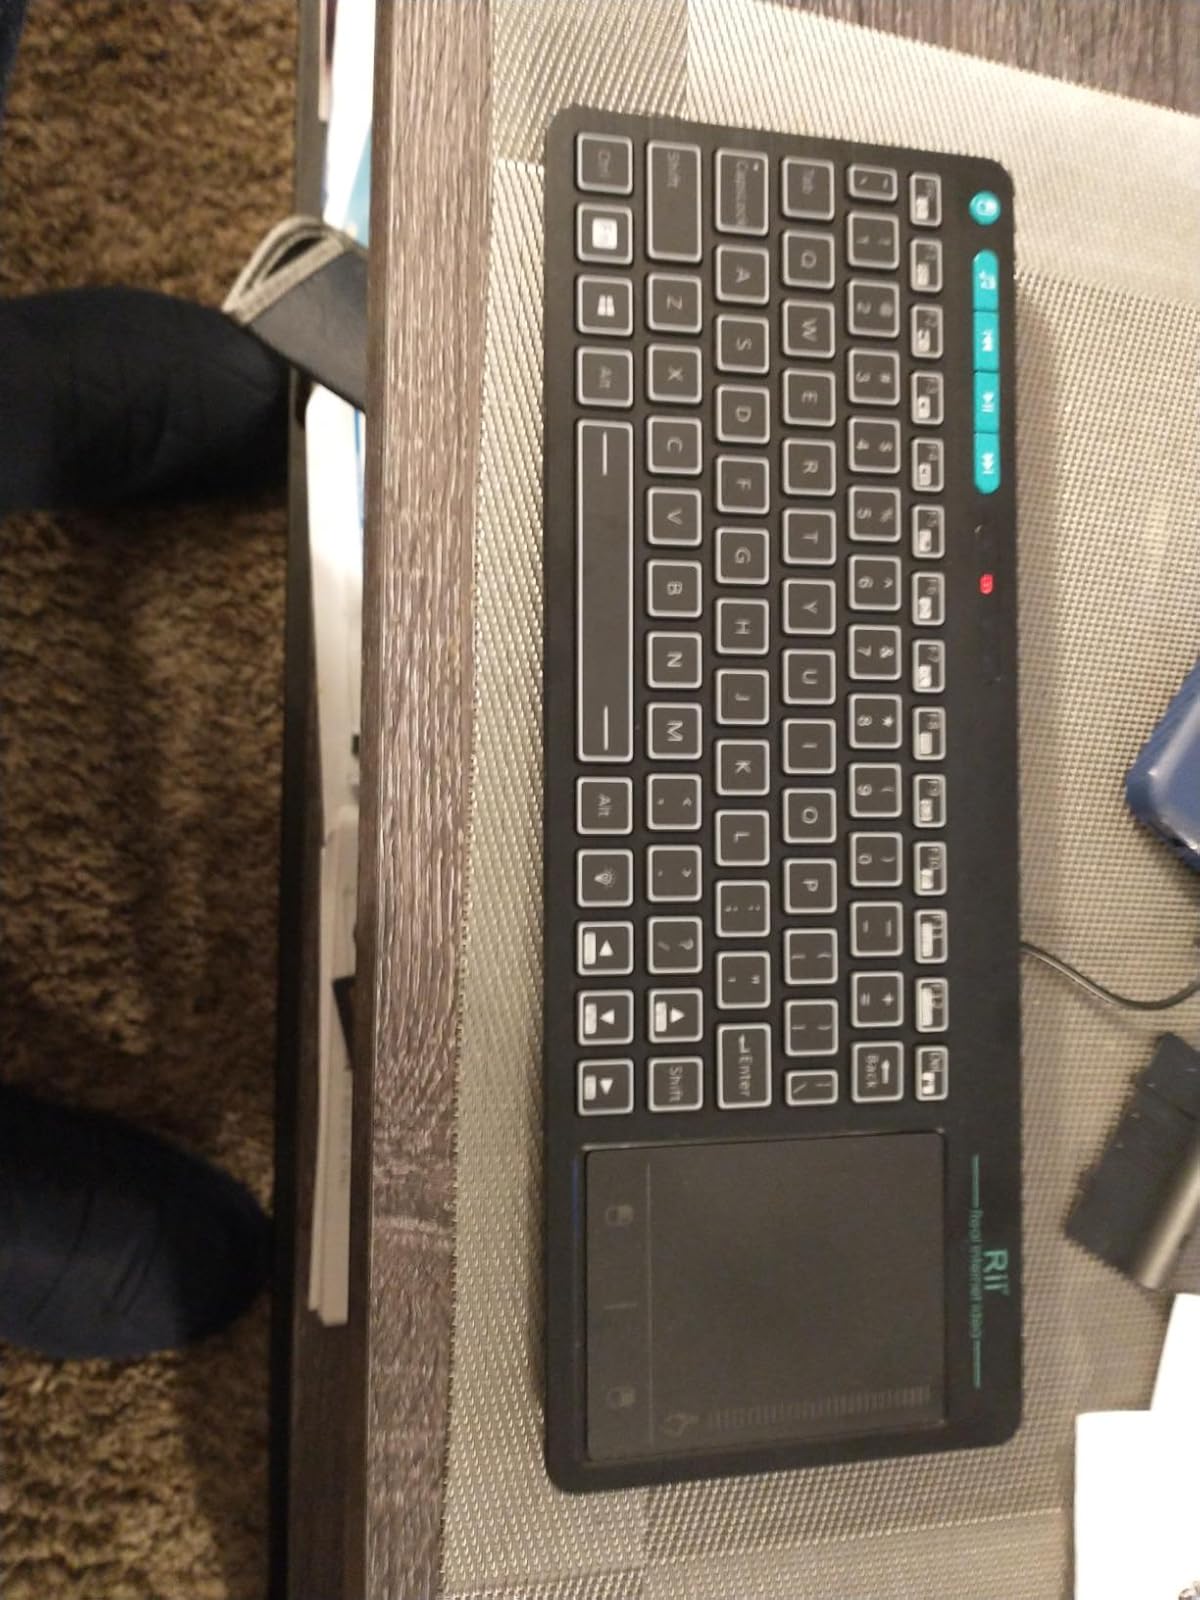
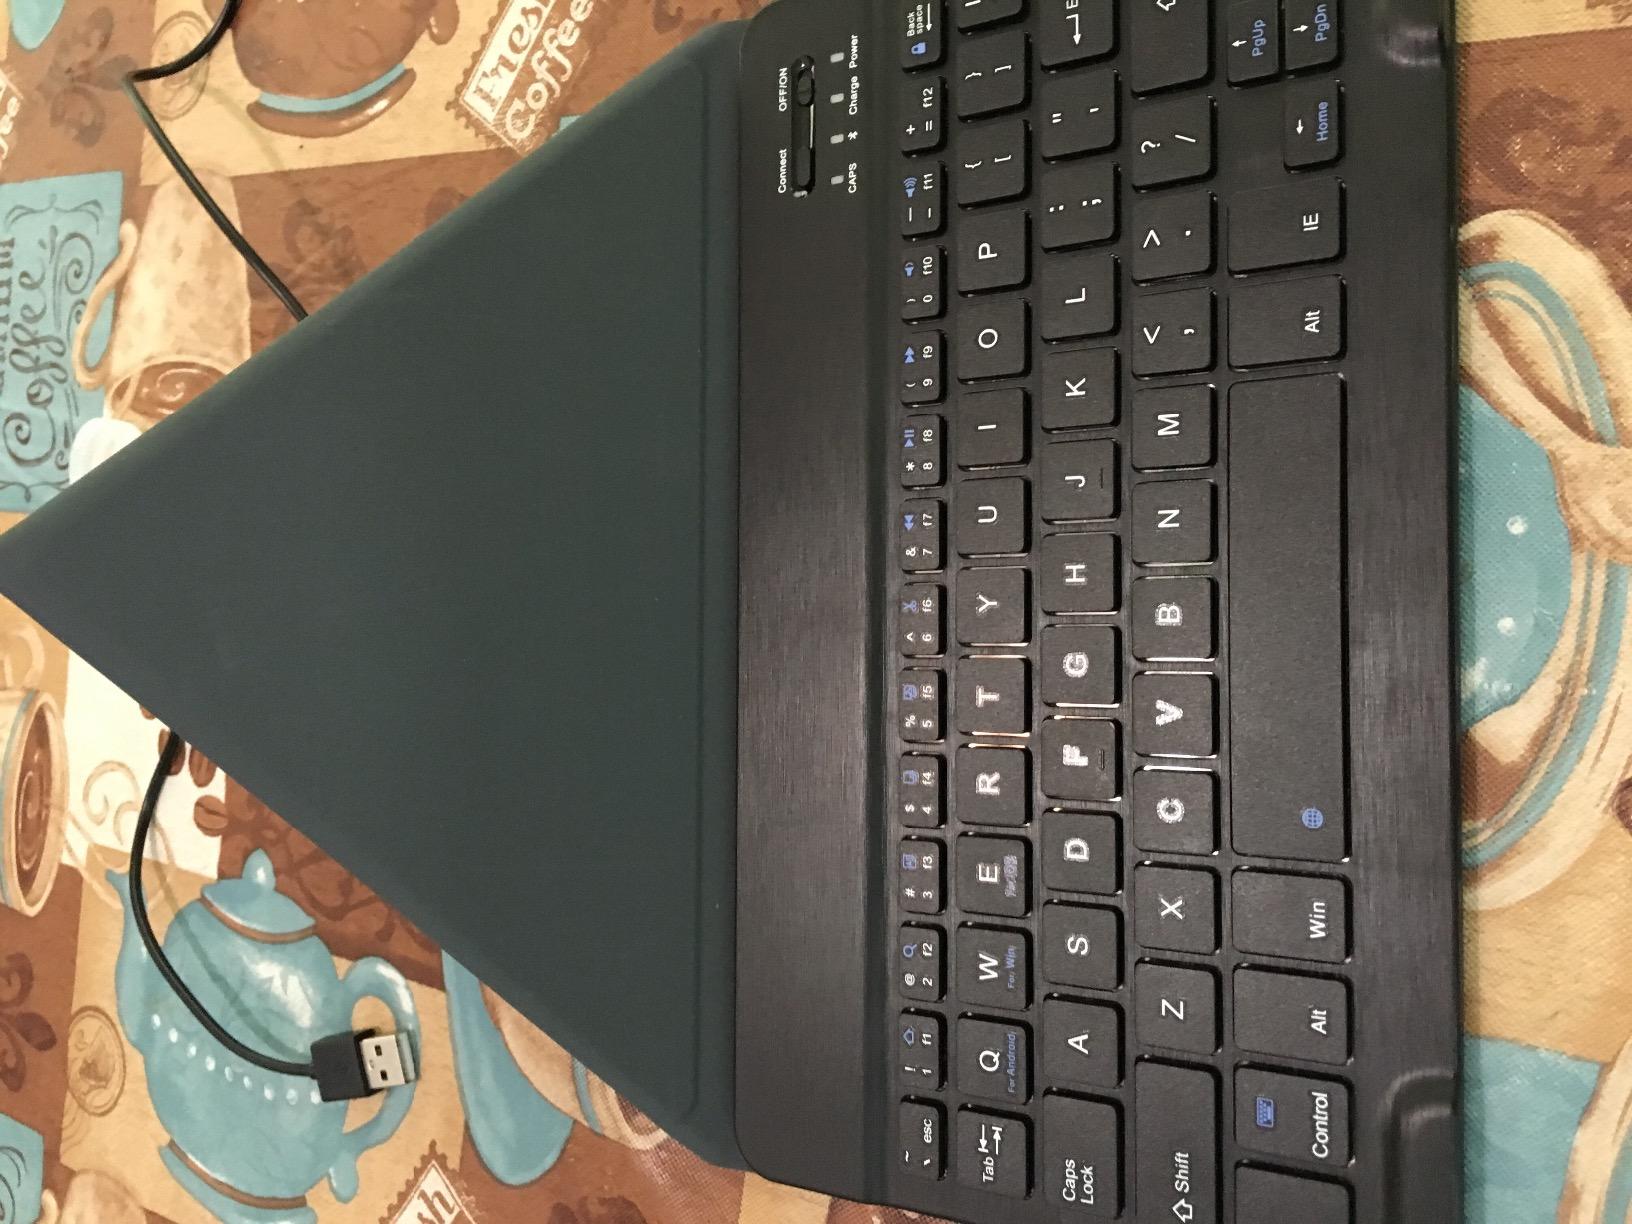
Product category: keyboard
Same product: no